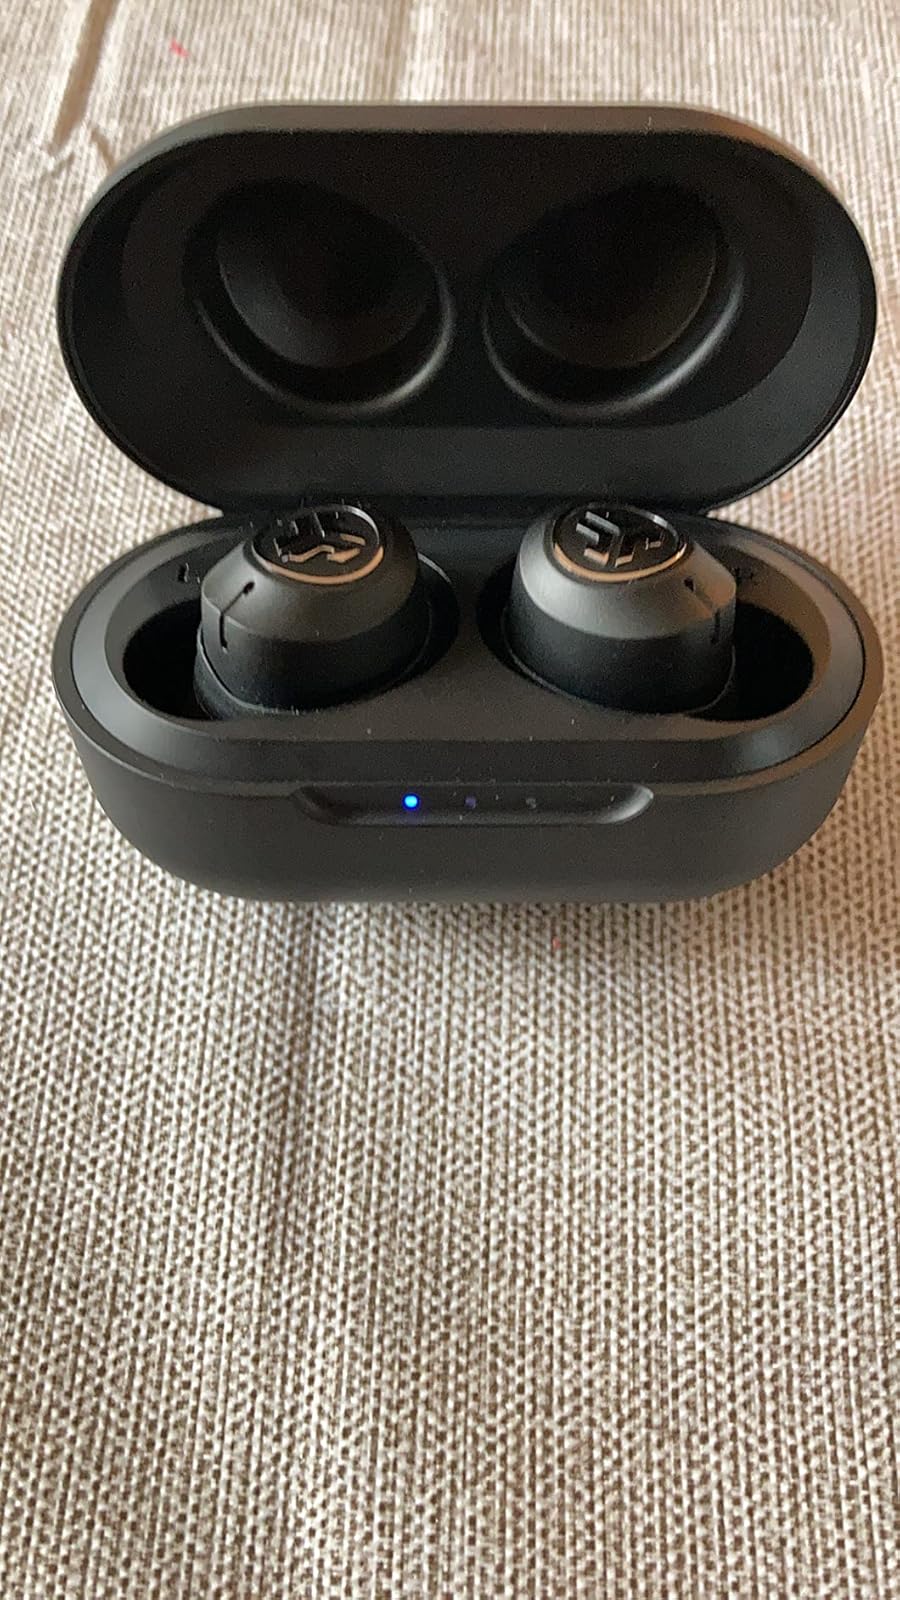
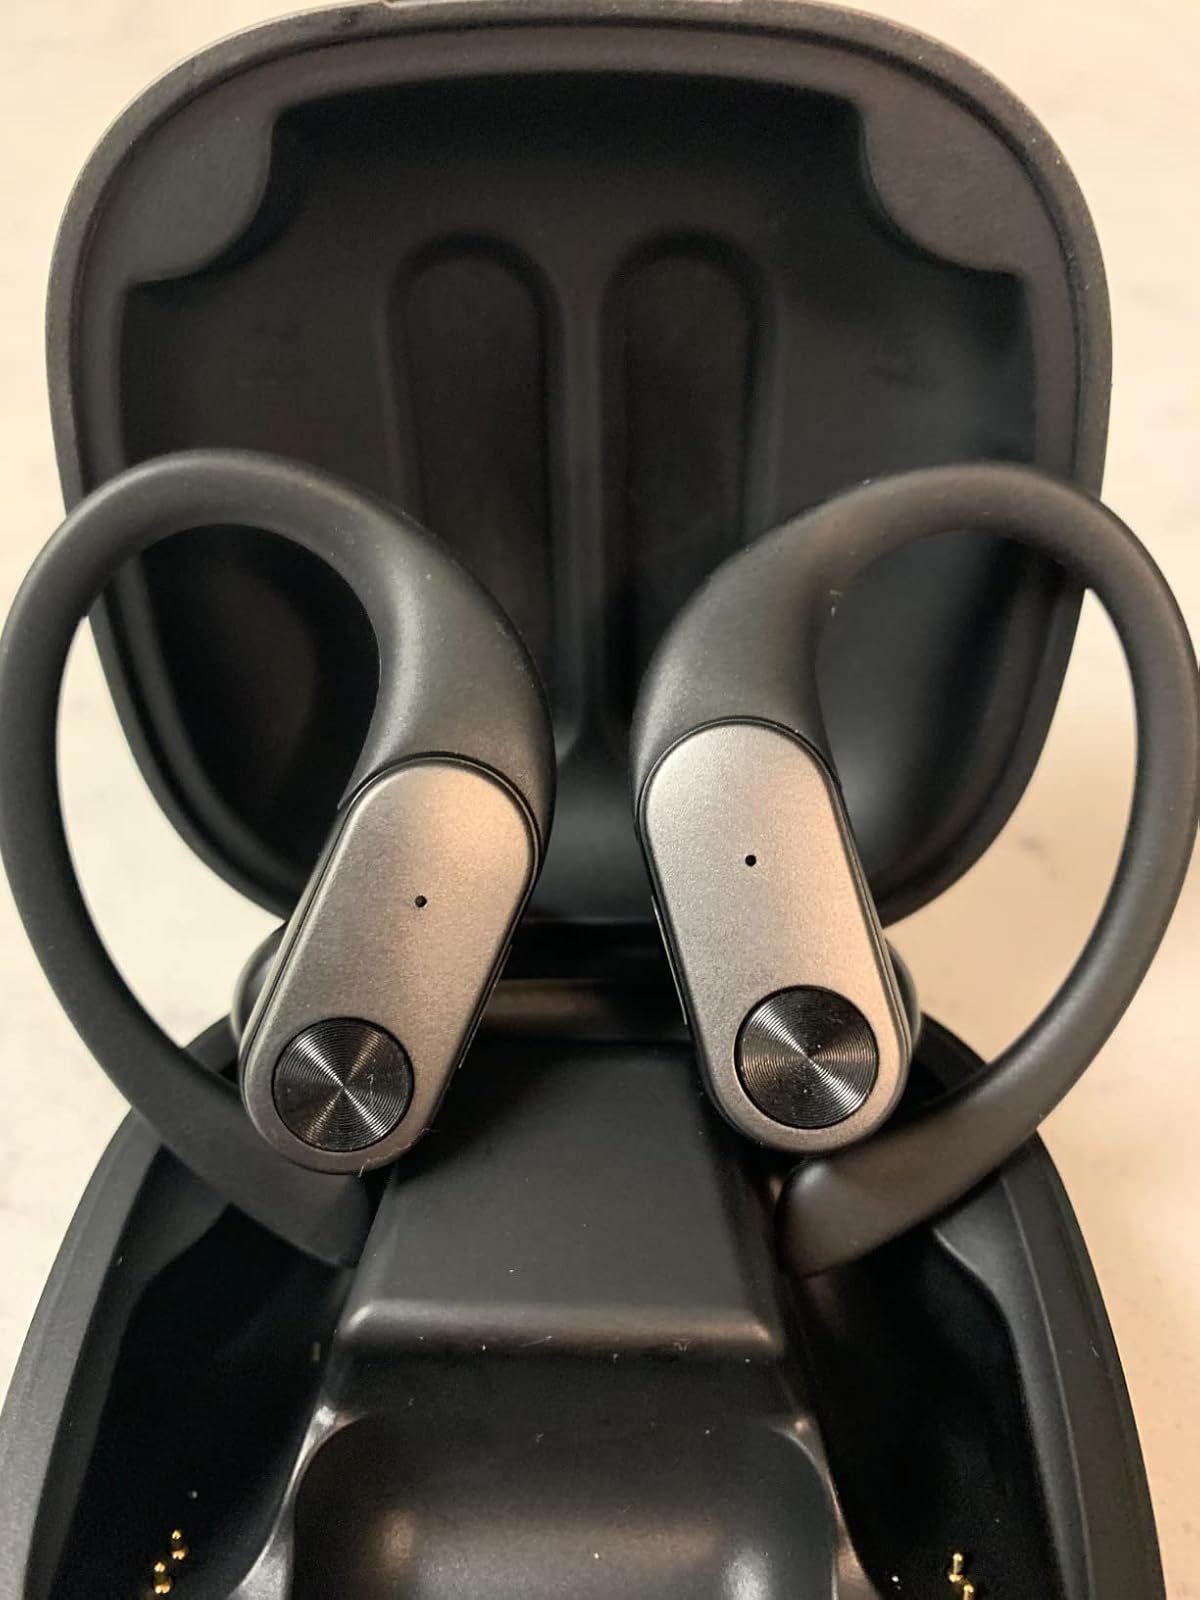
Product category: earbuds
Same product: no